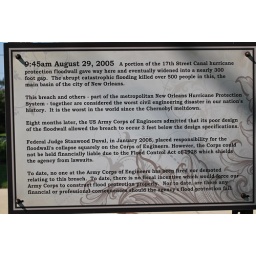
sign posted near the 17th street canal breach